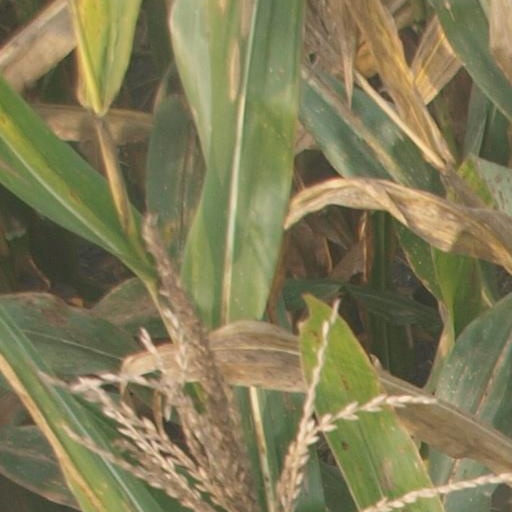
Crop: maize; corn